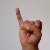
The image shows a hand gesture representing the letter 'I' in Indian Sign Language.